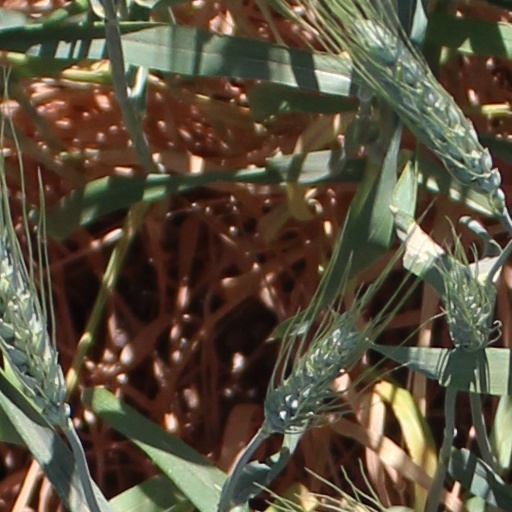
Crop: wheat